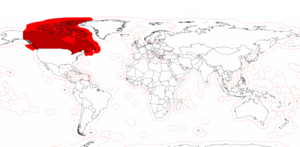
Une zone économique exclusive est, d'après le droit de la mer, un espace maritime sur lequel un État côtier exerce des droits souverains en matière d'exploration et d'usage des ressources. Elle s'étend à partir de la ligne de base de l'État jusqu'à 200 milles marins de ses côtes au maximum, au-delà il s'agit des eaux internationales. Le terme est parfois abusivement appliqué aussi aux eaux territoriales et aux extensions possibles du plateau continental au-delà de ces 200 milles marins. La confusion vient du fait que les zones de pêche sont définies par les limites extérieures des ZEE. Elles comprennent donc notamment les mers territoriales.